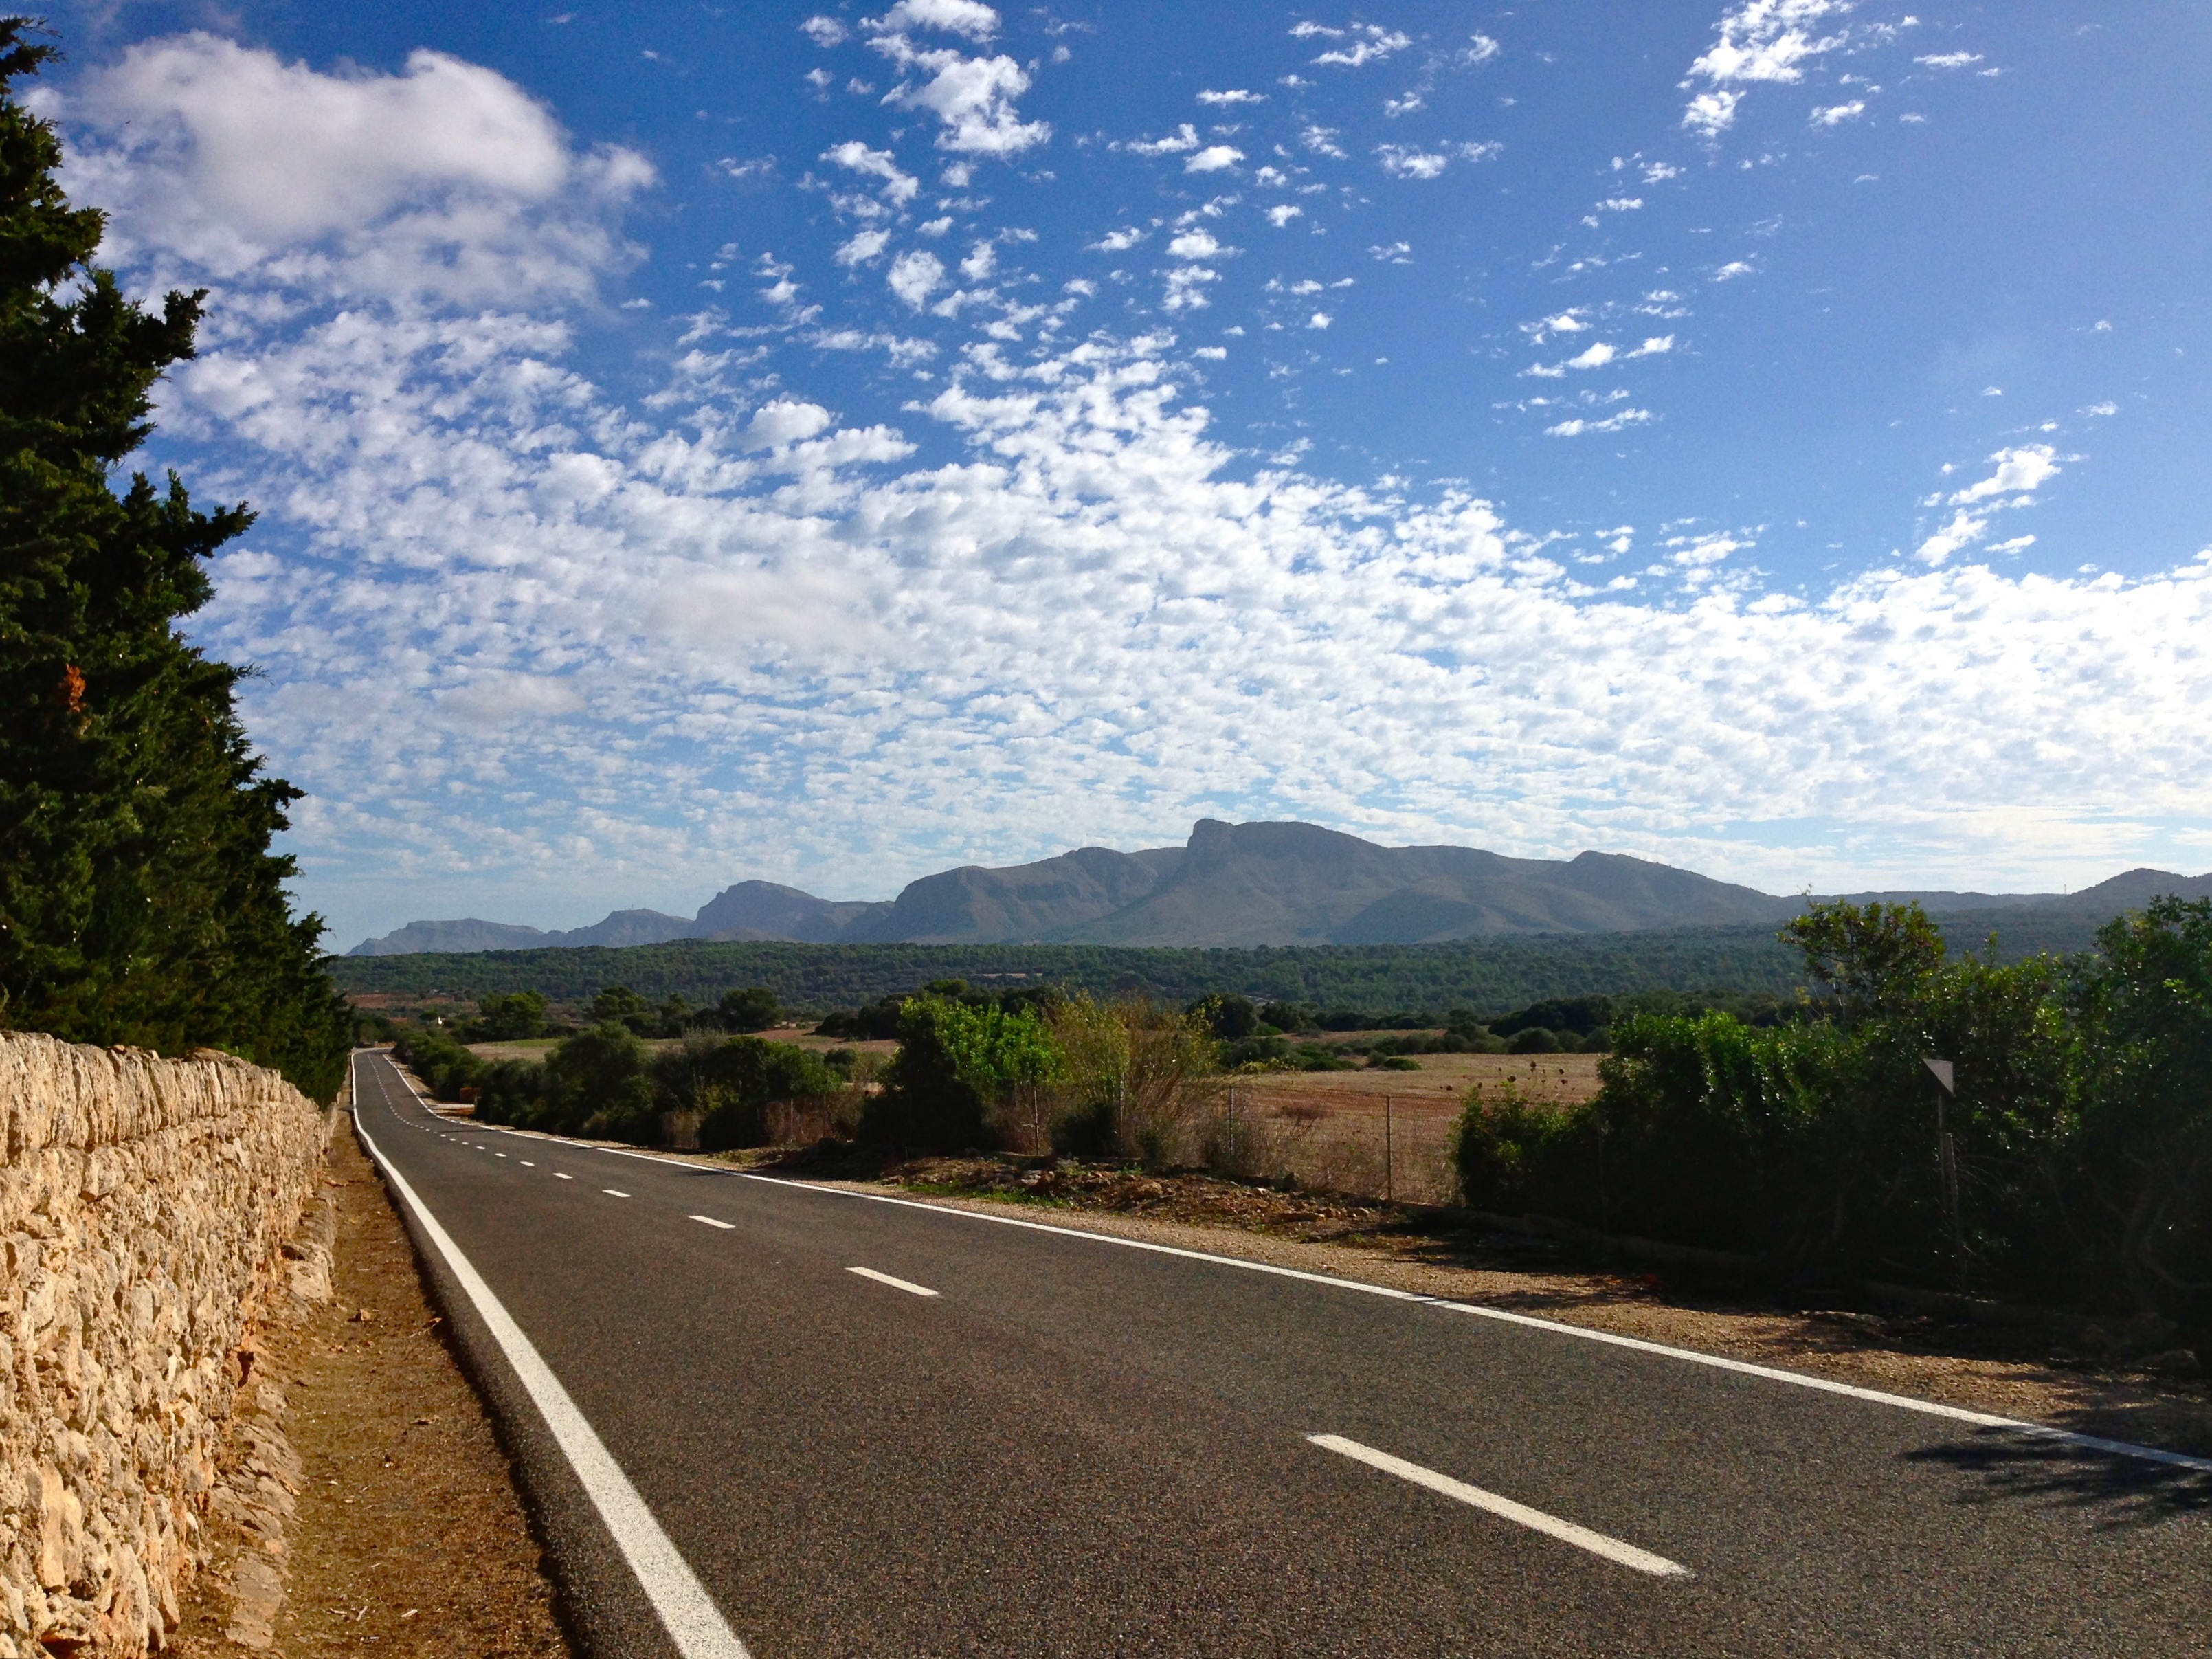
landscape, horizon, mountain, cloud, sky, road, hill, highway, asphalt, holiday, road trip, infrastructure, mallorca, rural area, mont farrutx, controlled access highway